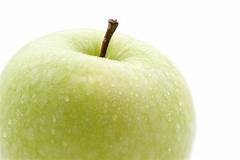
Label: apple